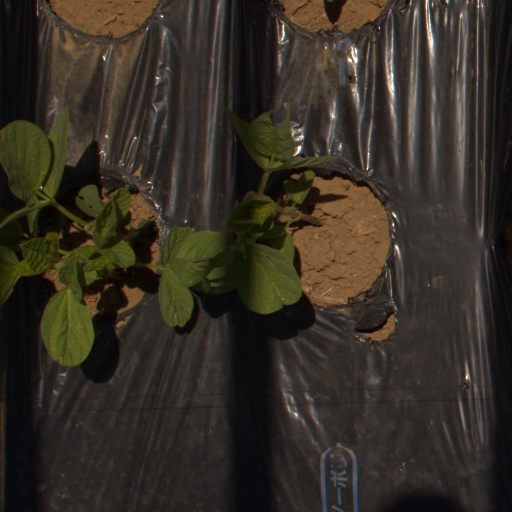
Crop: Jerusalem artichoke